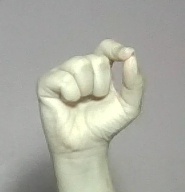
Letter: fa